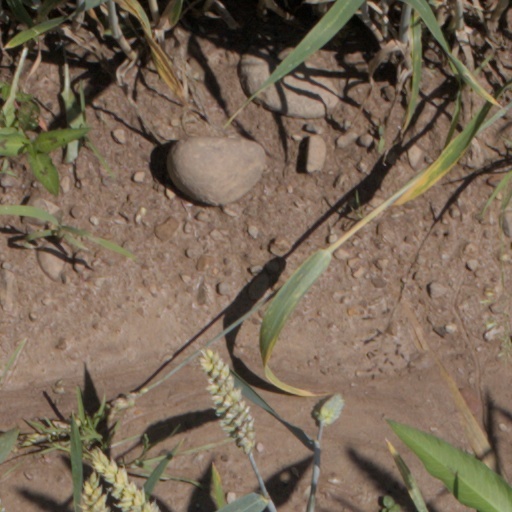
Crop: wheat